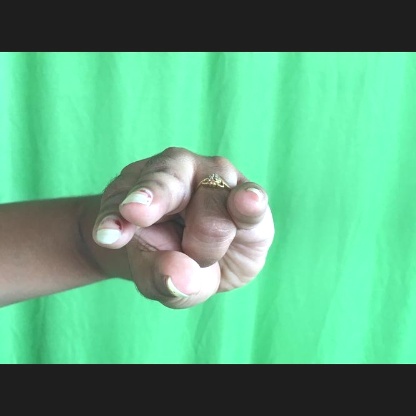
Mudra: Kangulam